Barnardo's

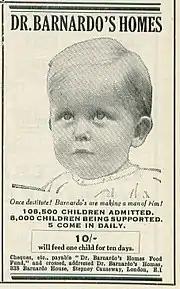
A 1931 advertisement

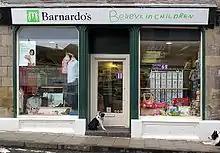
A Barnardo's charity shop in Jedburgh, Scotland. Barnardo's current tagline is "Believe in children".

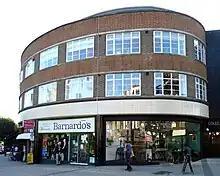
A Barnardo's shop in Muswell Hill, London.

Barnardo's is a global charity headquartered in Barkingside in the London Borough of Redbridge. It was founded by Thomas John Barnardo in 1866, to care for vulnerable children. As of 2013, it raised and spent around £200 million each year running around 900 local services, aimed at helping these same groups. It is the largest children's charity in the UK in terms of charitable expenditure.